Huang Gongwang

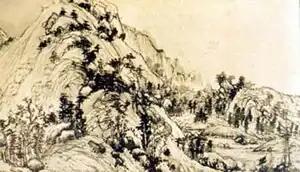
"Dwelling in the Fuchun Mountains" by Huang Gongwang, c. 1350

Huang Gongwang (1269–1354), birth name Lu Jian, was a Chinese painter, poet and writer born at the end of the Song dynasty in Changshu, Jiangsu province. He was the oldest of the "Four Masters of the Yuan dynasty" (1206–1368).